Eagle Island (Penobscot Bay, Maine)

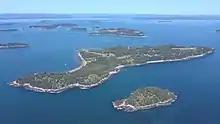
Aerial Photo of Eagle Island taken on 25th of August 2019

Eagle Island is a 263-acre island in Penobscot Bay, Maine, United States, between North Haven and Deer Isle, in Hancock County. It is not part of the nearby Town of Deer Isle but is an unincorporated territory of the state. The island was conveyed to Samuel Quinn by John C. Gray on November 18, 1844, with the exception of a small lot containing Eagle Island Light, which Gray had previously deeded to the government. Quinn also bought from Gray one-half of Fling Island and "all Farming Tools, hay and neat stock and sheep belonging to said John C. Gray on said Eagle Island" for $1500. His descendants still own a majority of Eagle Island and continue to live there.